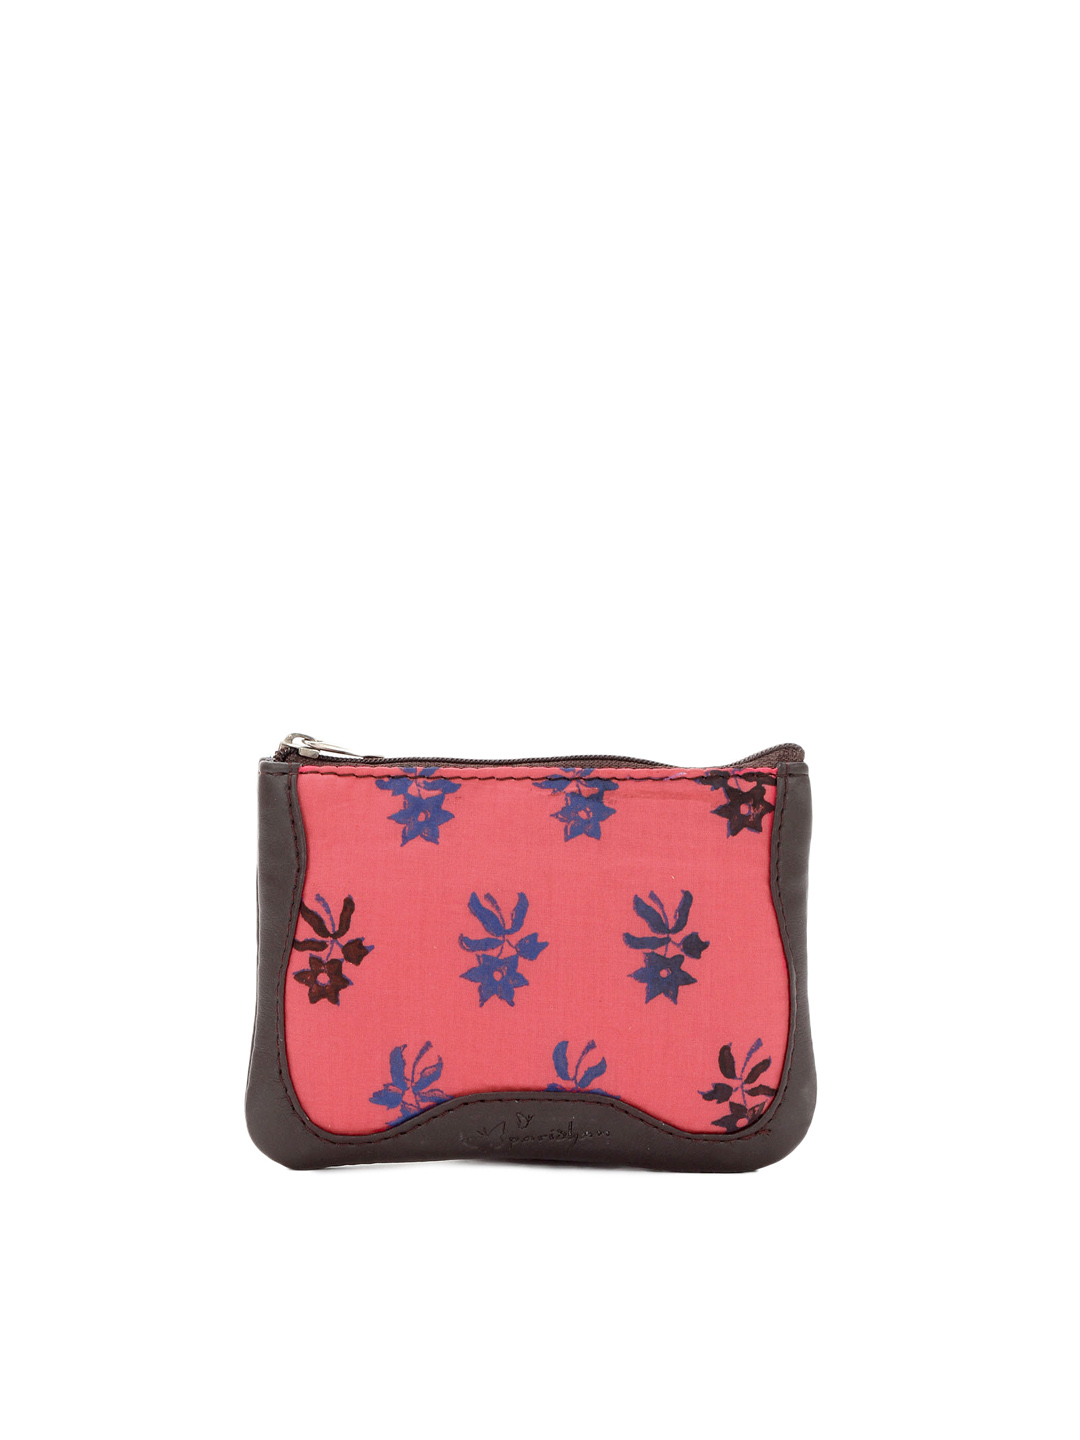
Paridhan Women Pink Coin Pouch Wallet
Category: Accessories / Wallets / Wallets
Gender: Women
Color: Pink
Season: Summer 2012
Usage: Casual